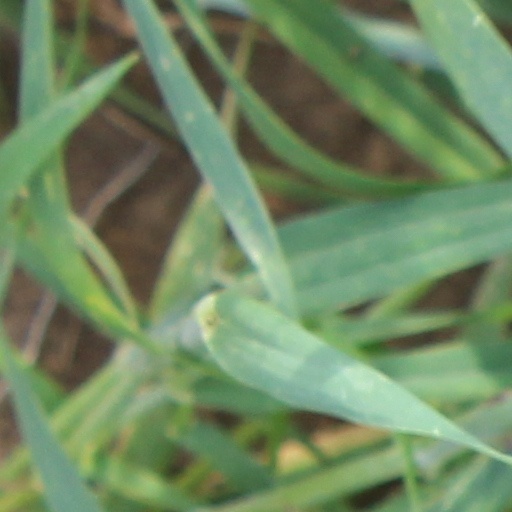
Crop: wheat